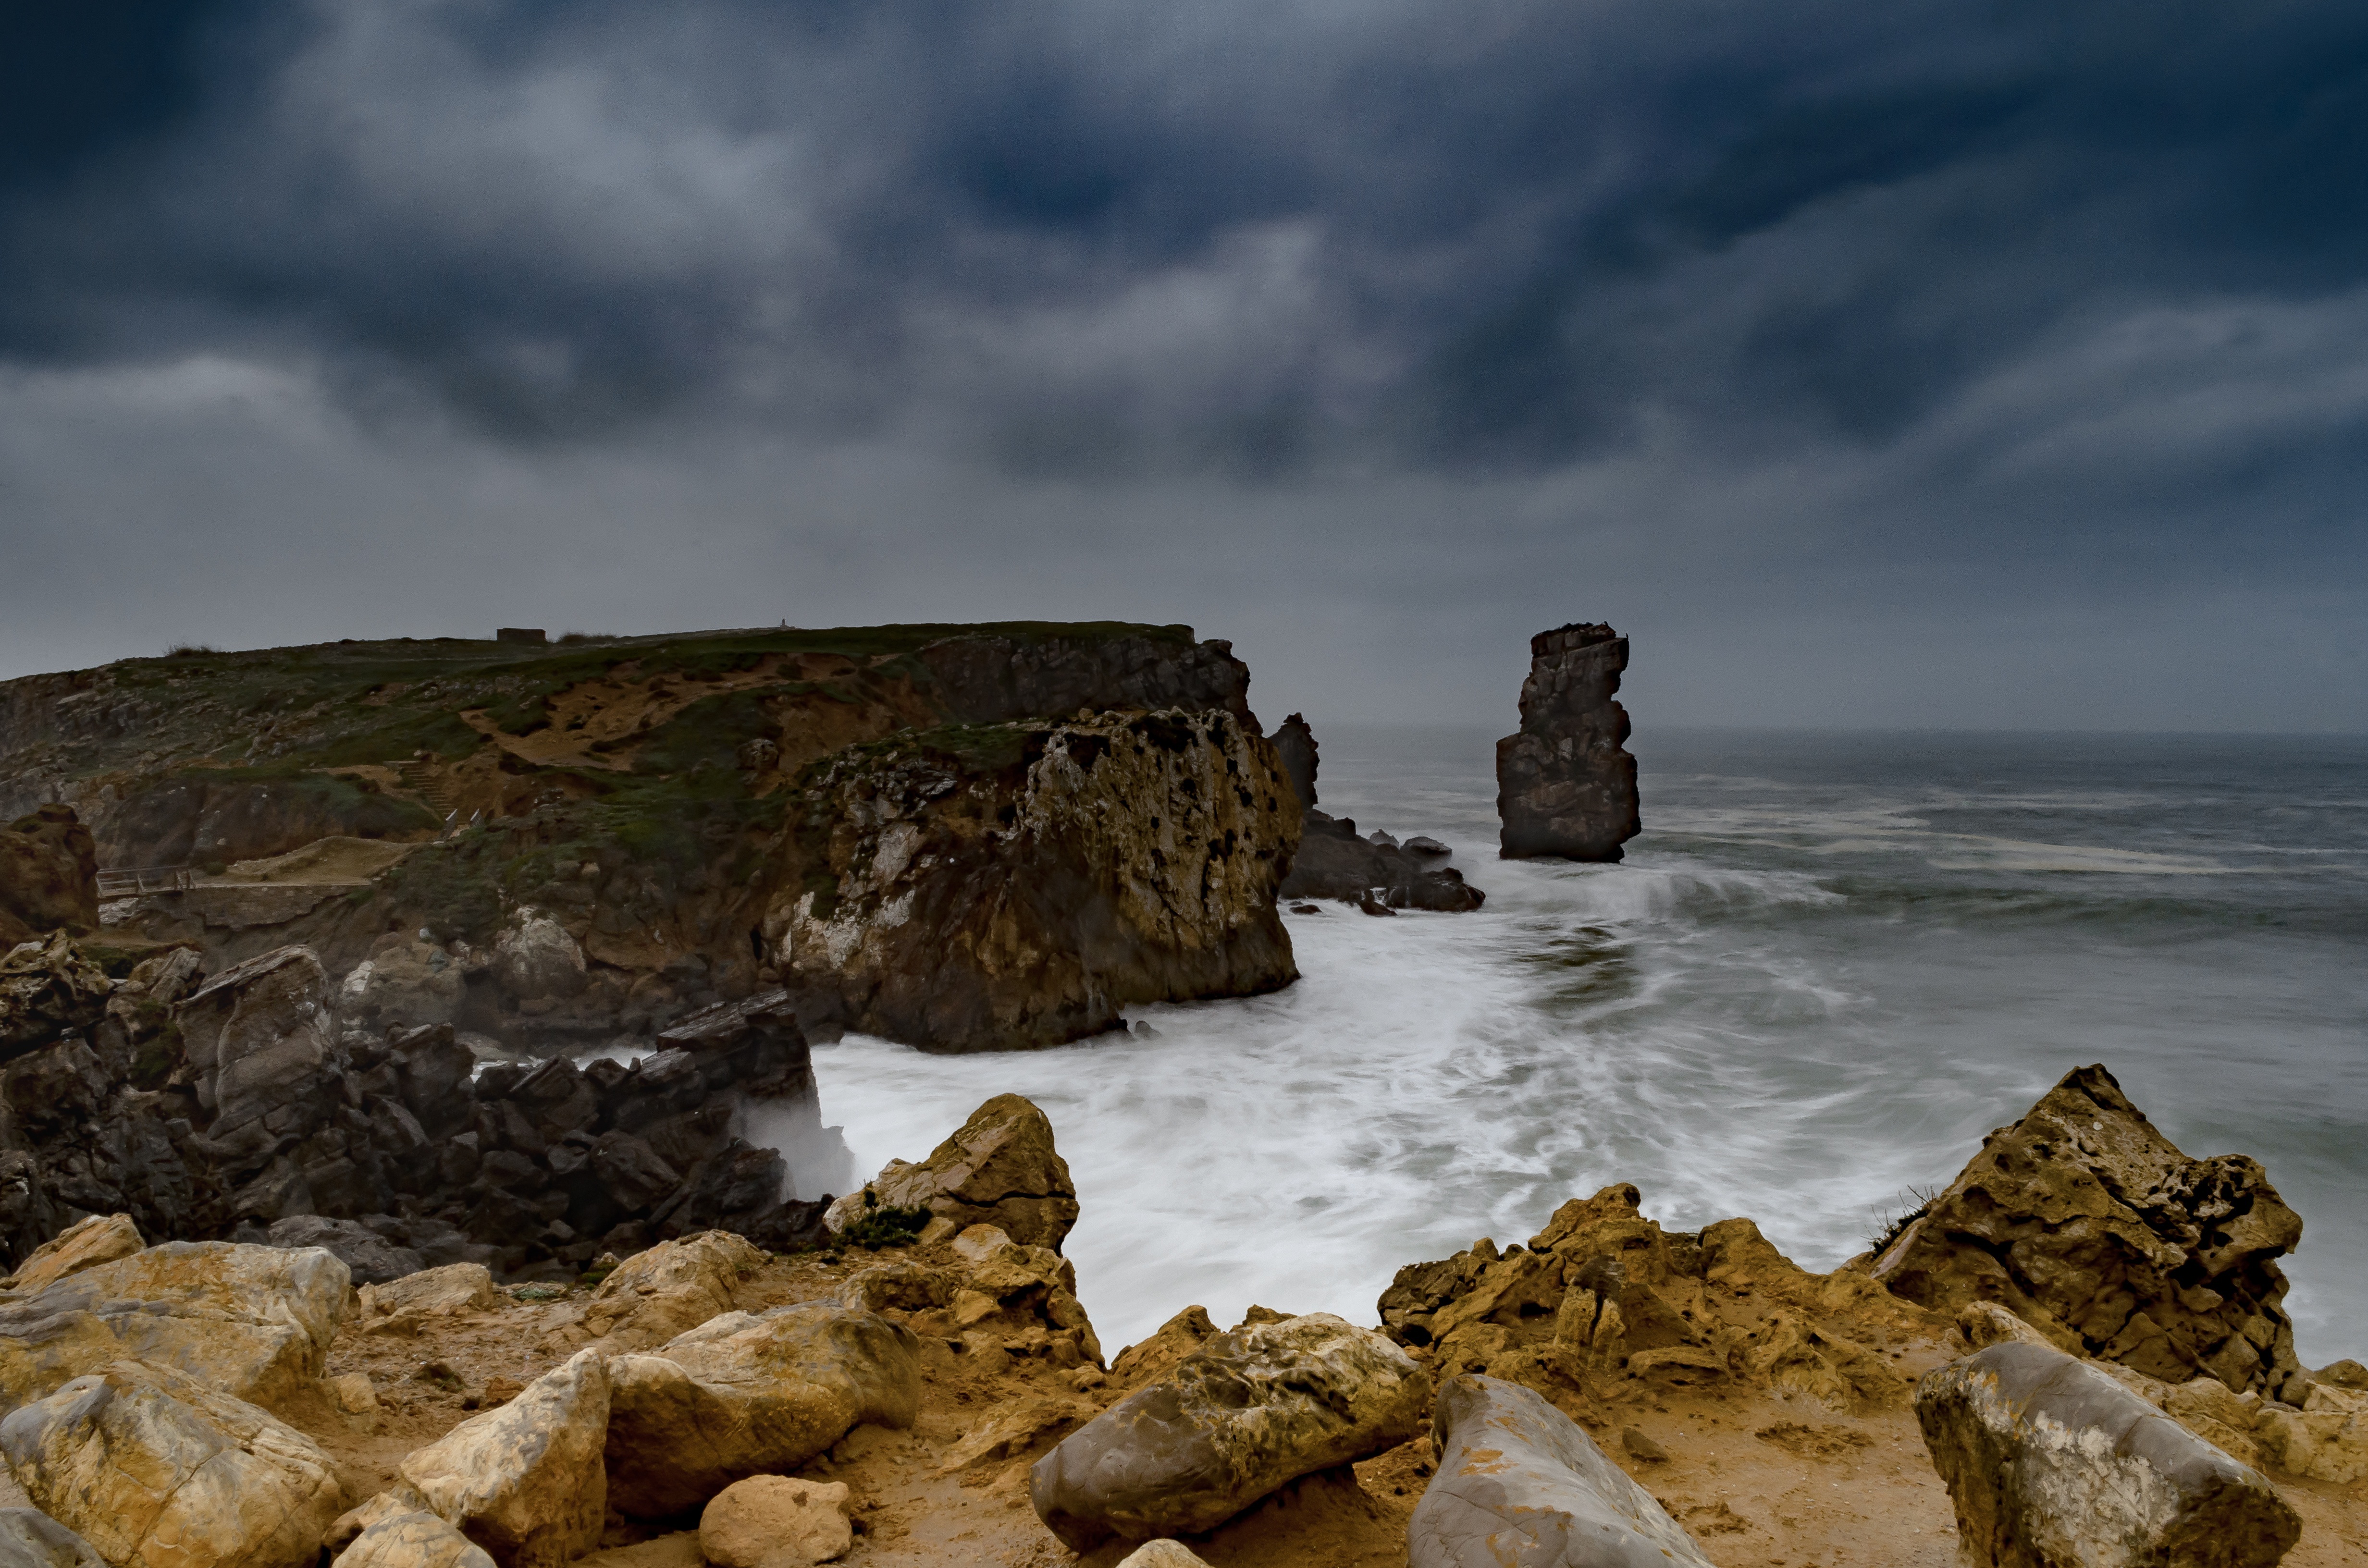
beach, landscape, sea, coast, water, nature, rock, ocean, horizon, cloud, shore, wave, coastline, cliff, cove, tower, scenic, seascape, bay, stack, terrain, material, body of water, ocean wave, geology, cliffs, cape, nature landscape, dark sky, water wave, ocean background